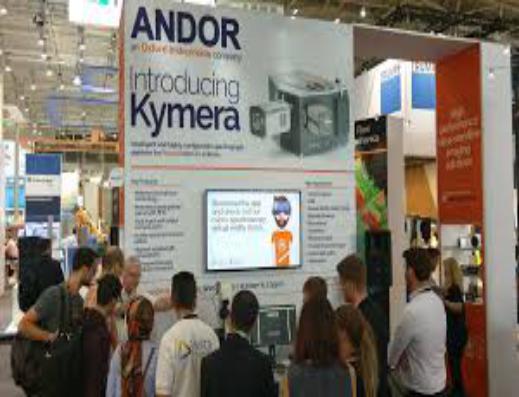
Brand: andor technology
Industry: Electronic